Johann Gottfried Langermann

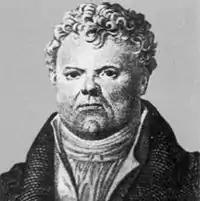
Johann Gottfried Langermann

Johann Gottfried Langermann (8 August 1768 – 6 September 1832) was a German psychiatrist and administrator born in Maxen, near Dresden.